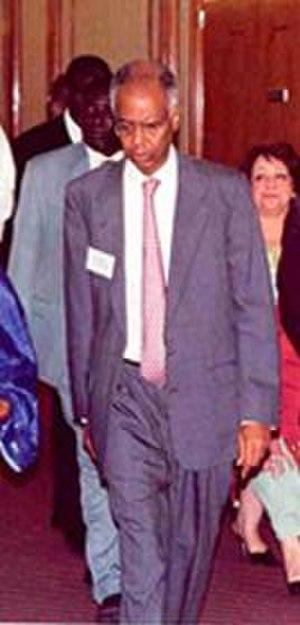
Ahmedou Ould-Abdallah, né le 21 novembre 1940, est un diplomate mauritanien et ancien haut fonctionnaire des Nations unies.